Immediate Geographic Region of Dores do Indaiá

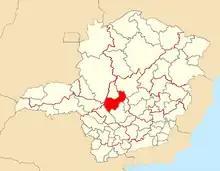
Immediate Geographic Region of Dores do Indaiá, in the state of Minas Gerais, Brazil.

The Immediate Geographic Region of Dores do Indaiá is one of the 6 immediate geographic regions in the Intermediate Geographic Region of Divinópolis, one of the 70 immediate geographic regions in the Brazilian state of Minas Gerais and one of the 509 of Brazil, created by the National Institute of Geography and Statistics (IBGE) in 2017.